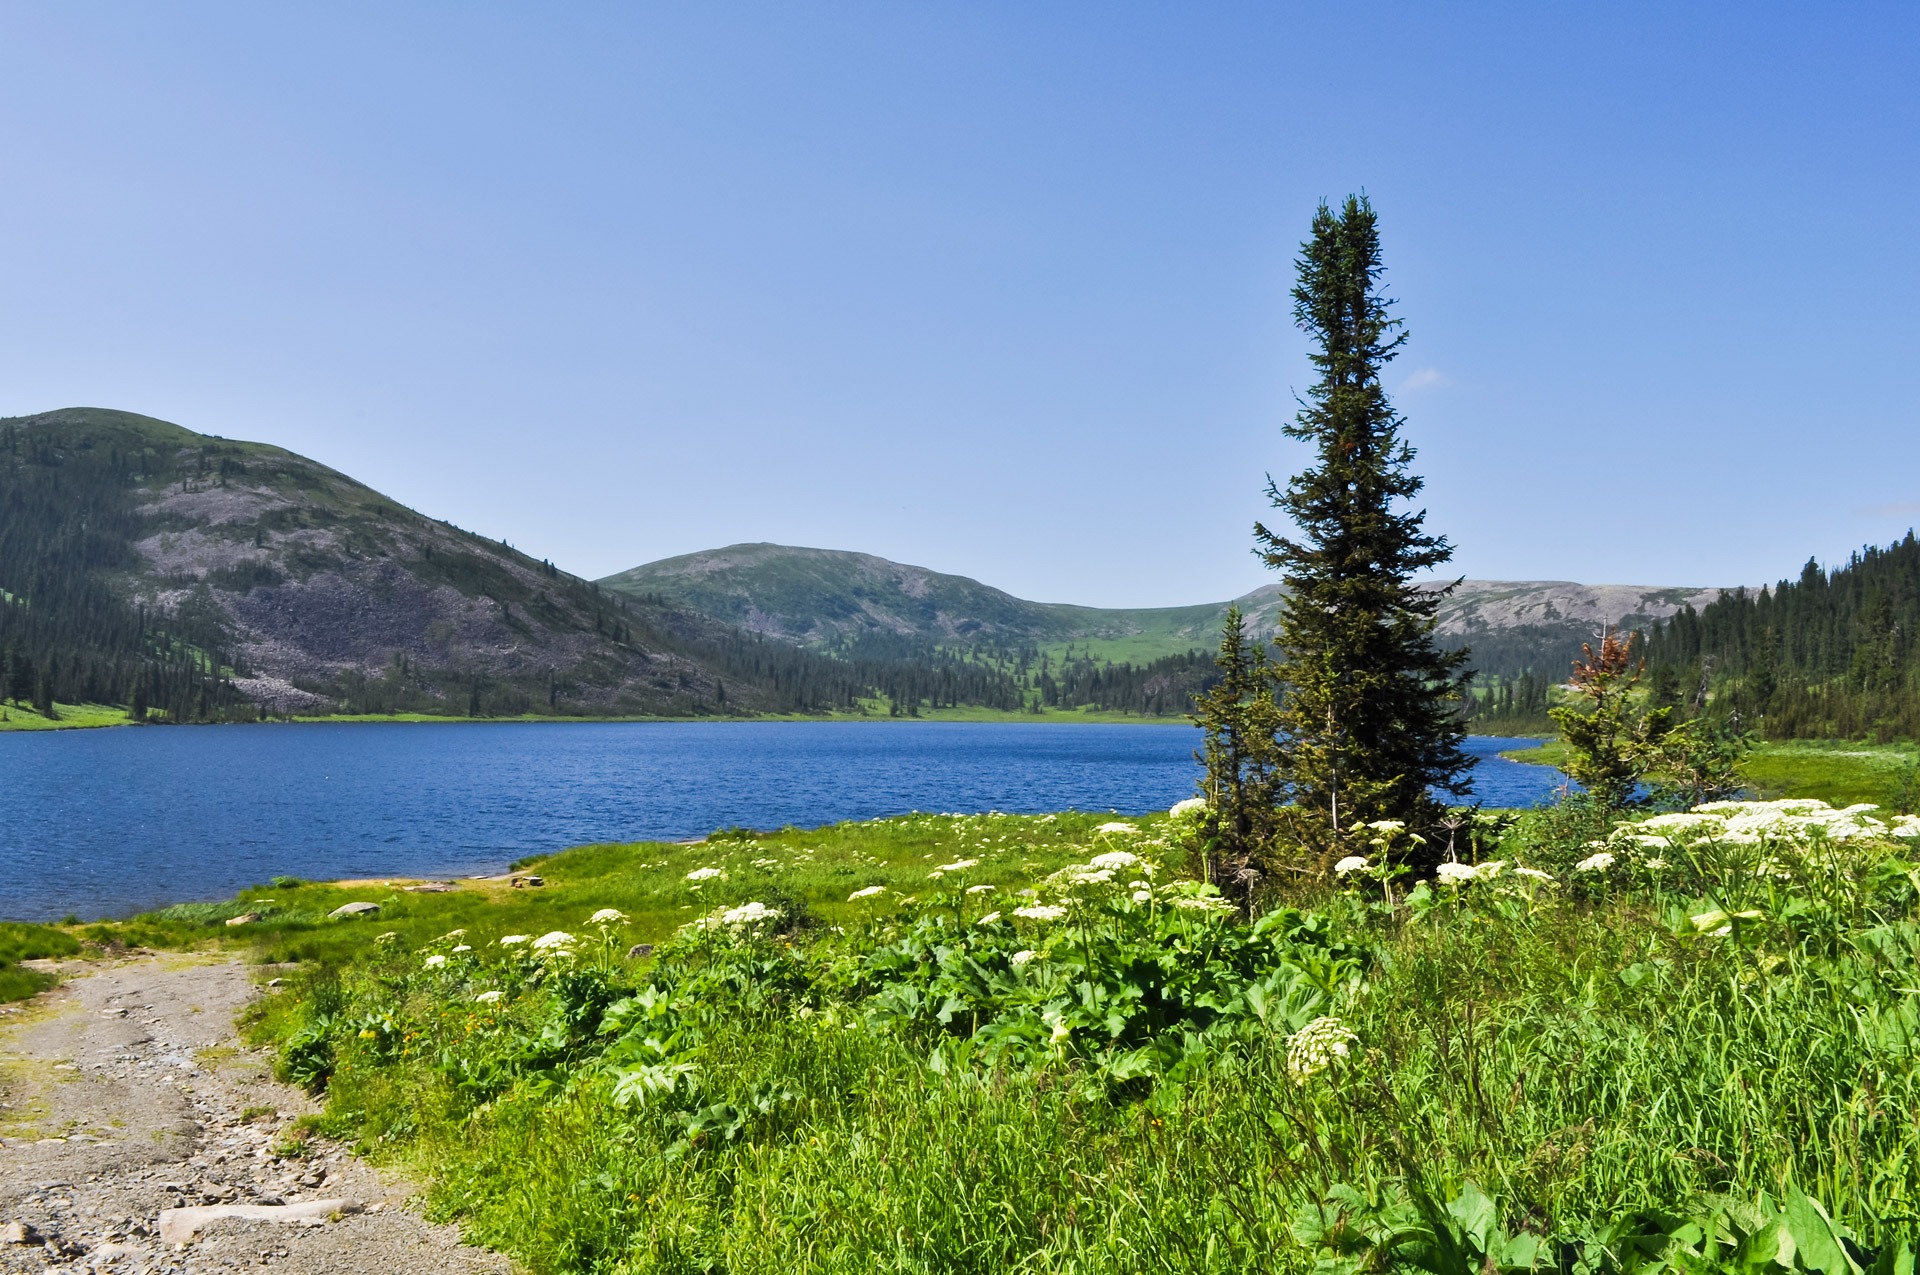
landscape, nature, forest, grass, wilderness, mountain, trail, field, meadow, lake, mountain range, summer, fjord, reservoir, highland, ridge, body of water, mountains, plateau, russia, fell, loch, crater lake, ecosystem, tarn, mountainous landforms, ergaki